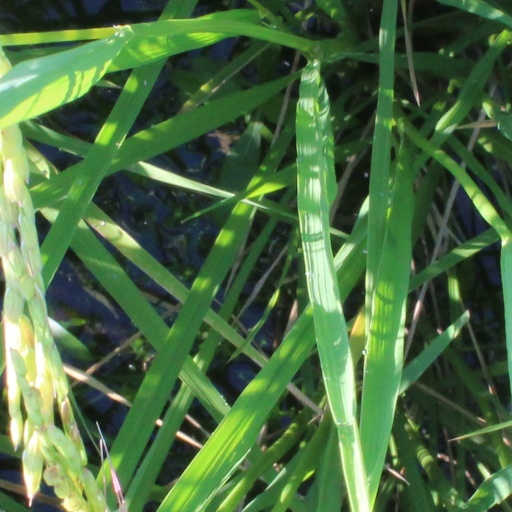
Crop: rice